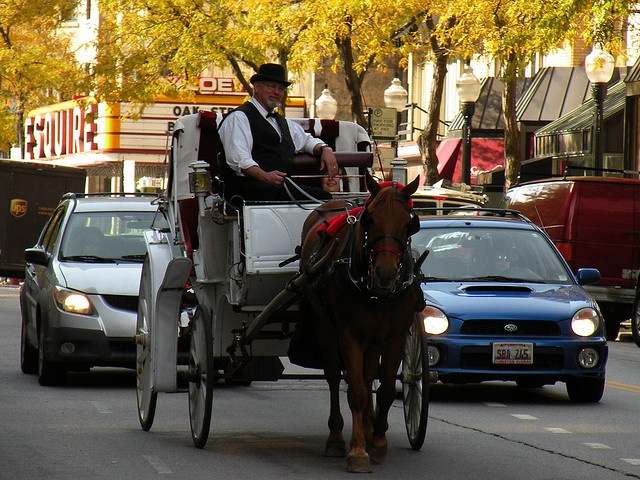
A man drives a carriage on a city street.
A man wearing a derby hat driving a horse drawn carriage.
A street scene with a horse and carriage and cars.
A man on a carriage pulled by a horse is in traffic
A very pretty horse pulling a cart in the street.